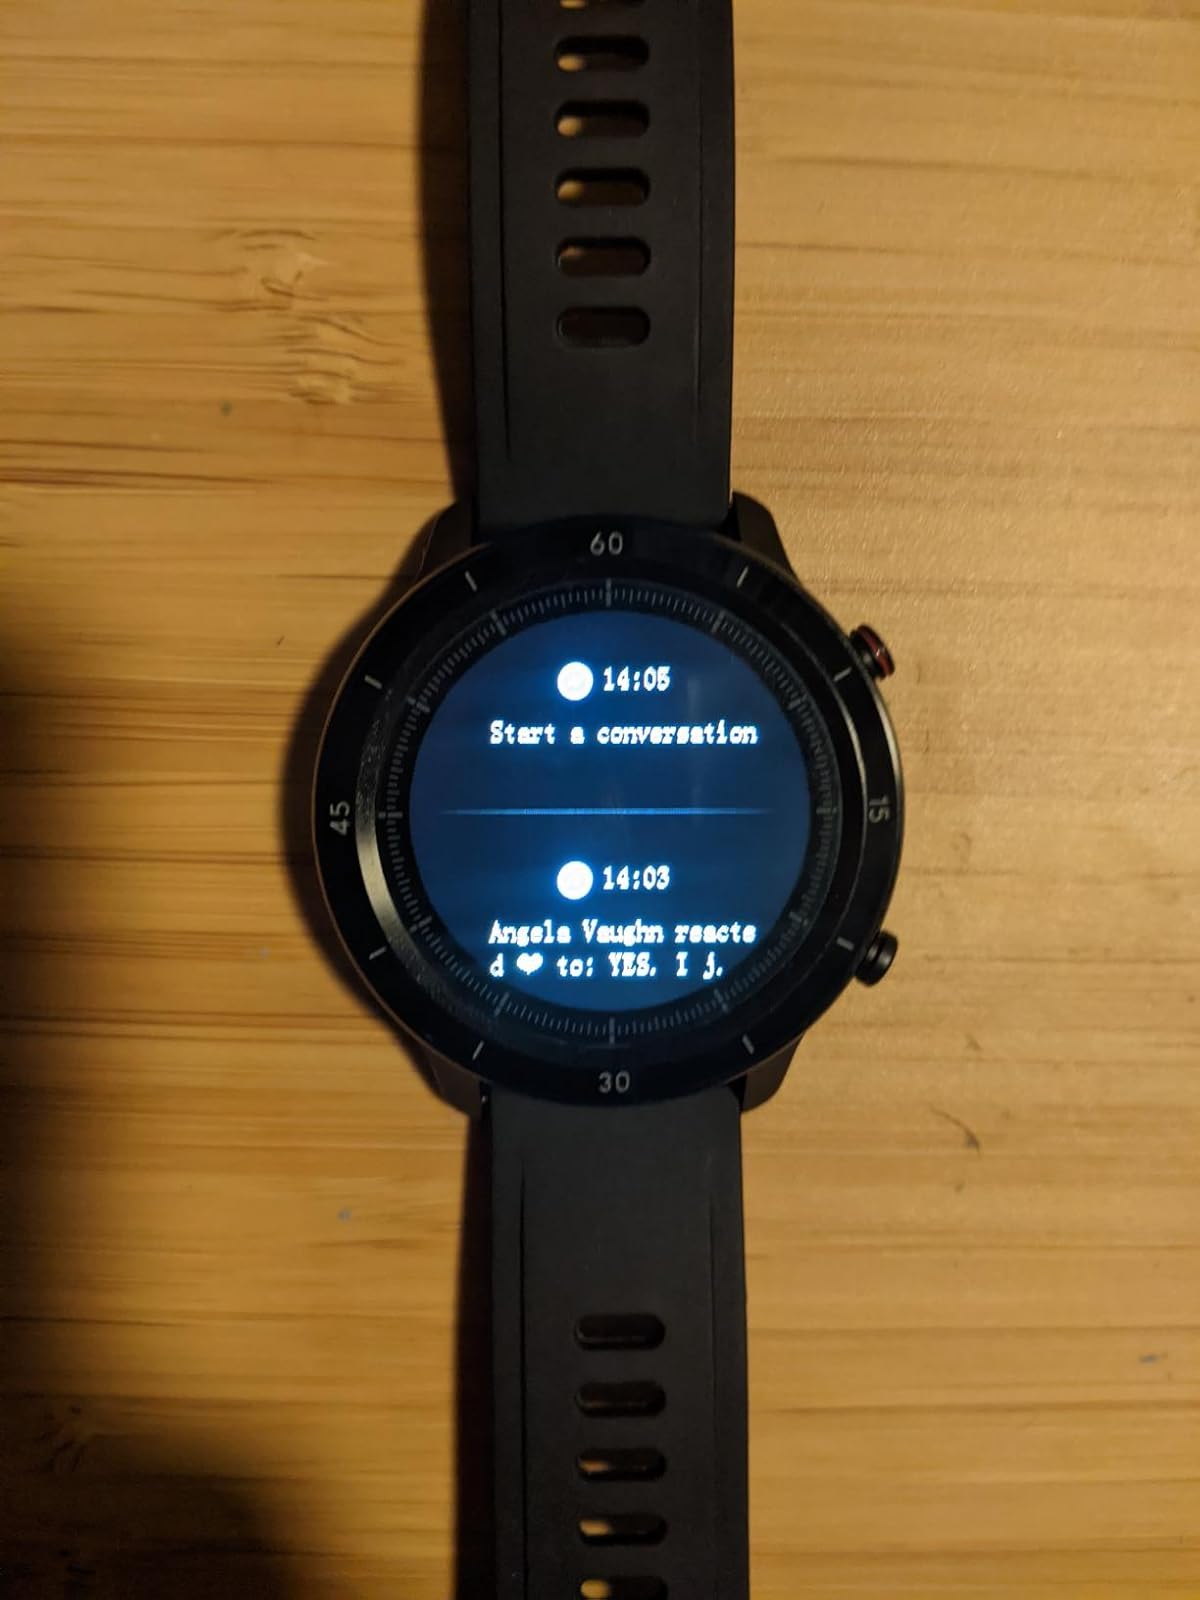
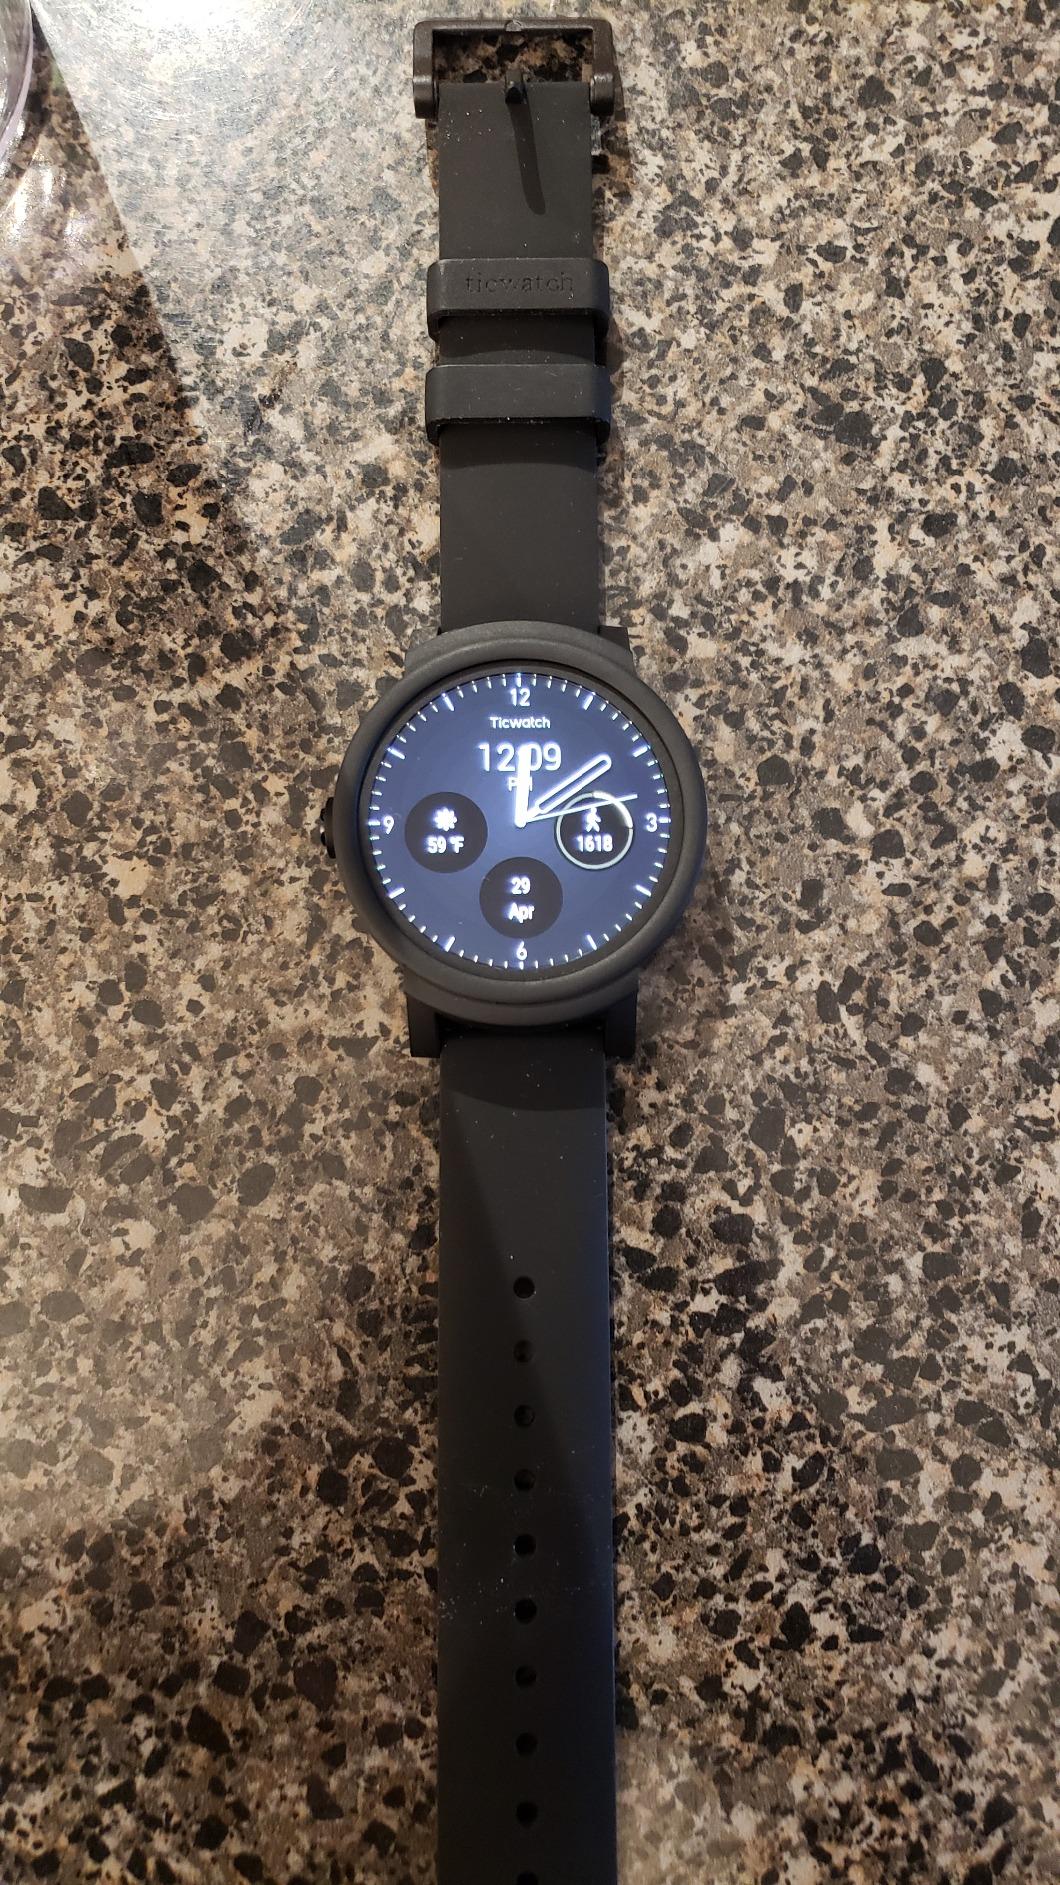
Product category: smartwatch
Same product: no